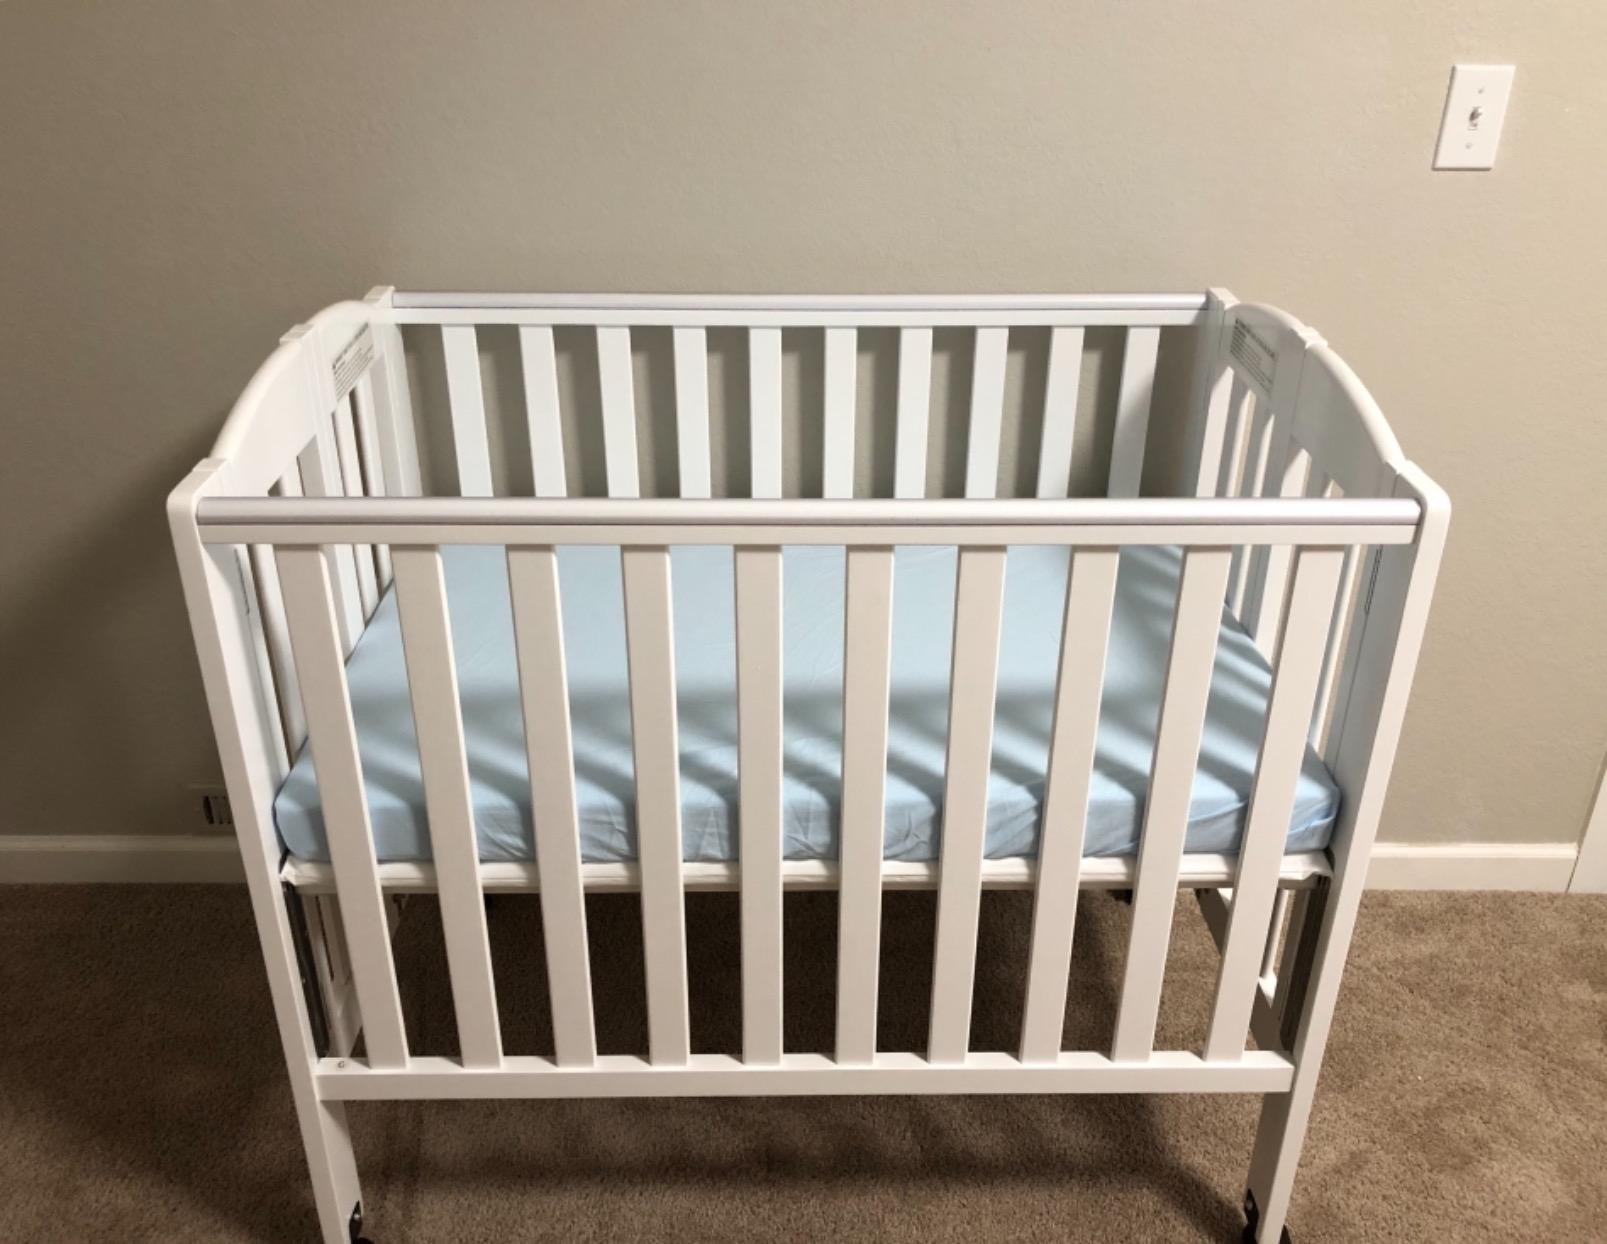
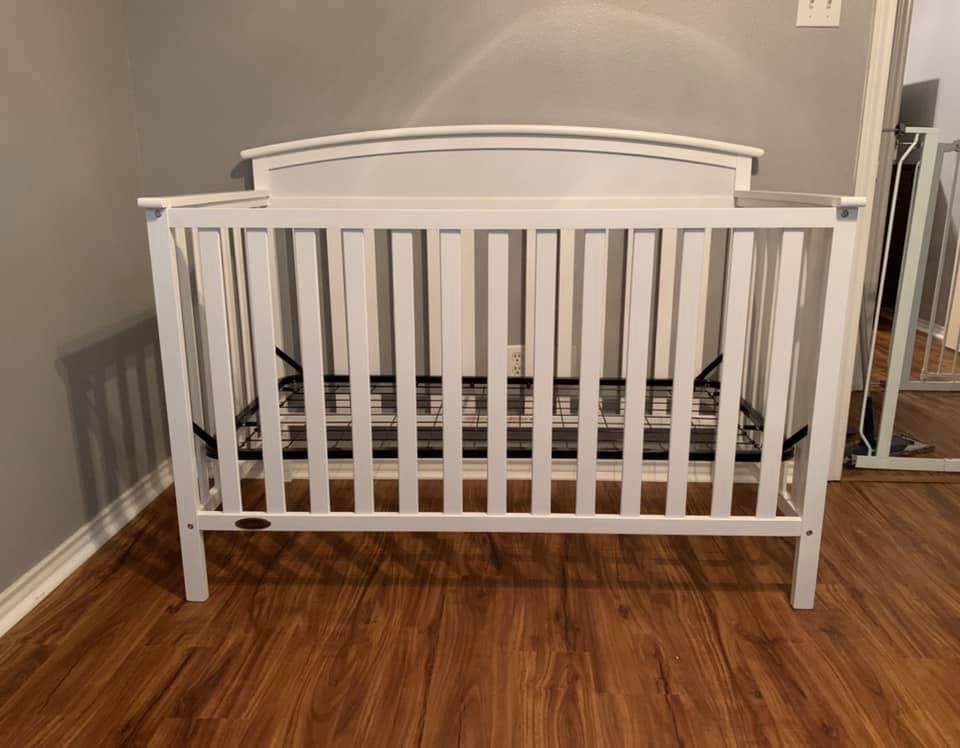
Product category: products_crib
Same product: no